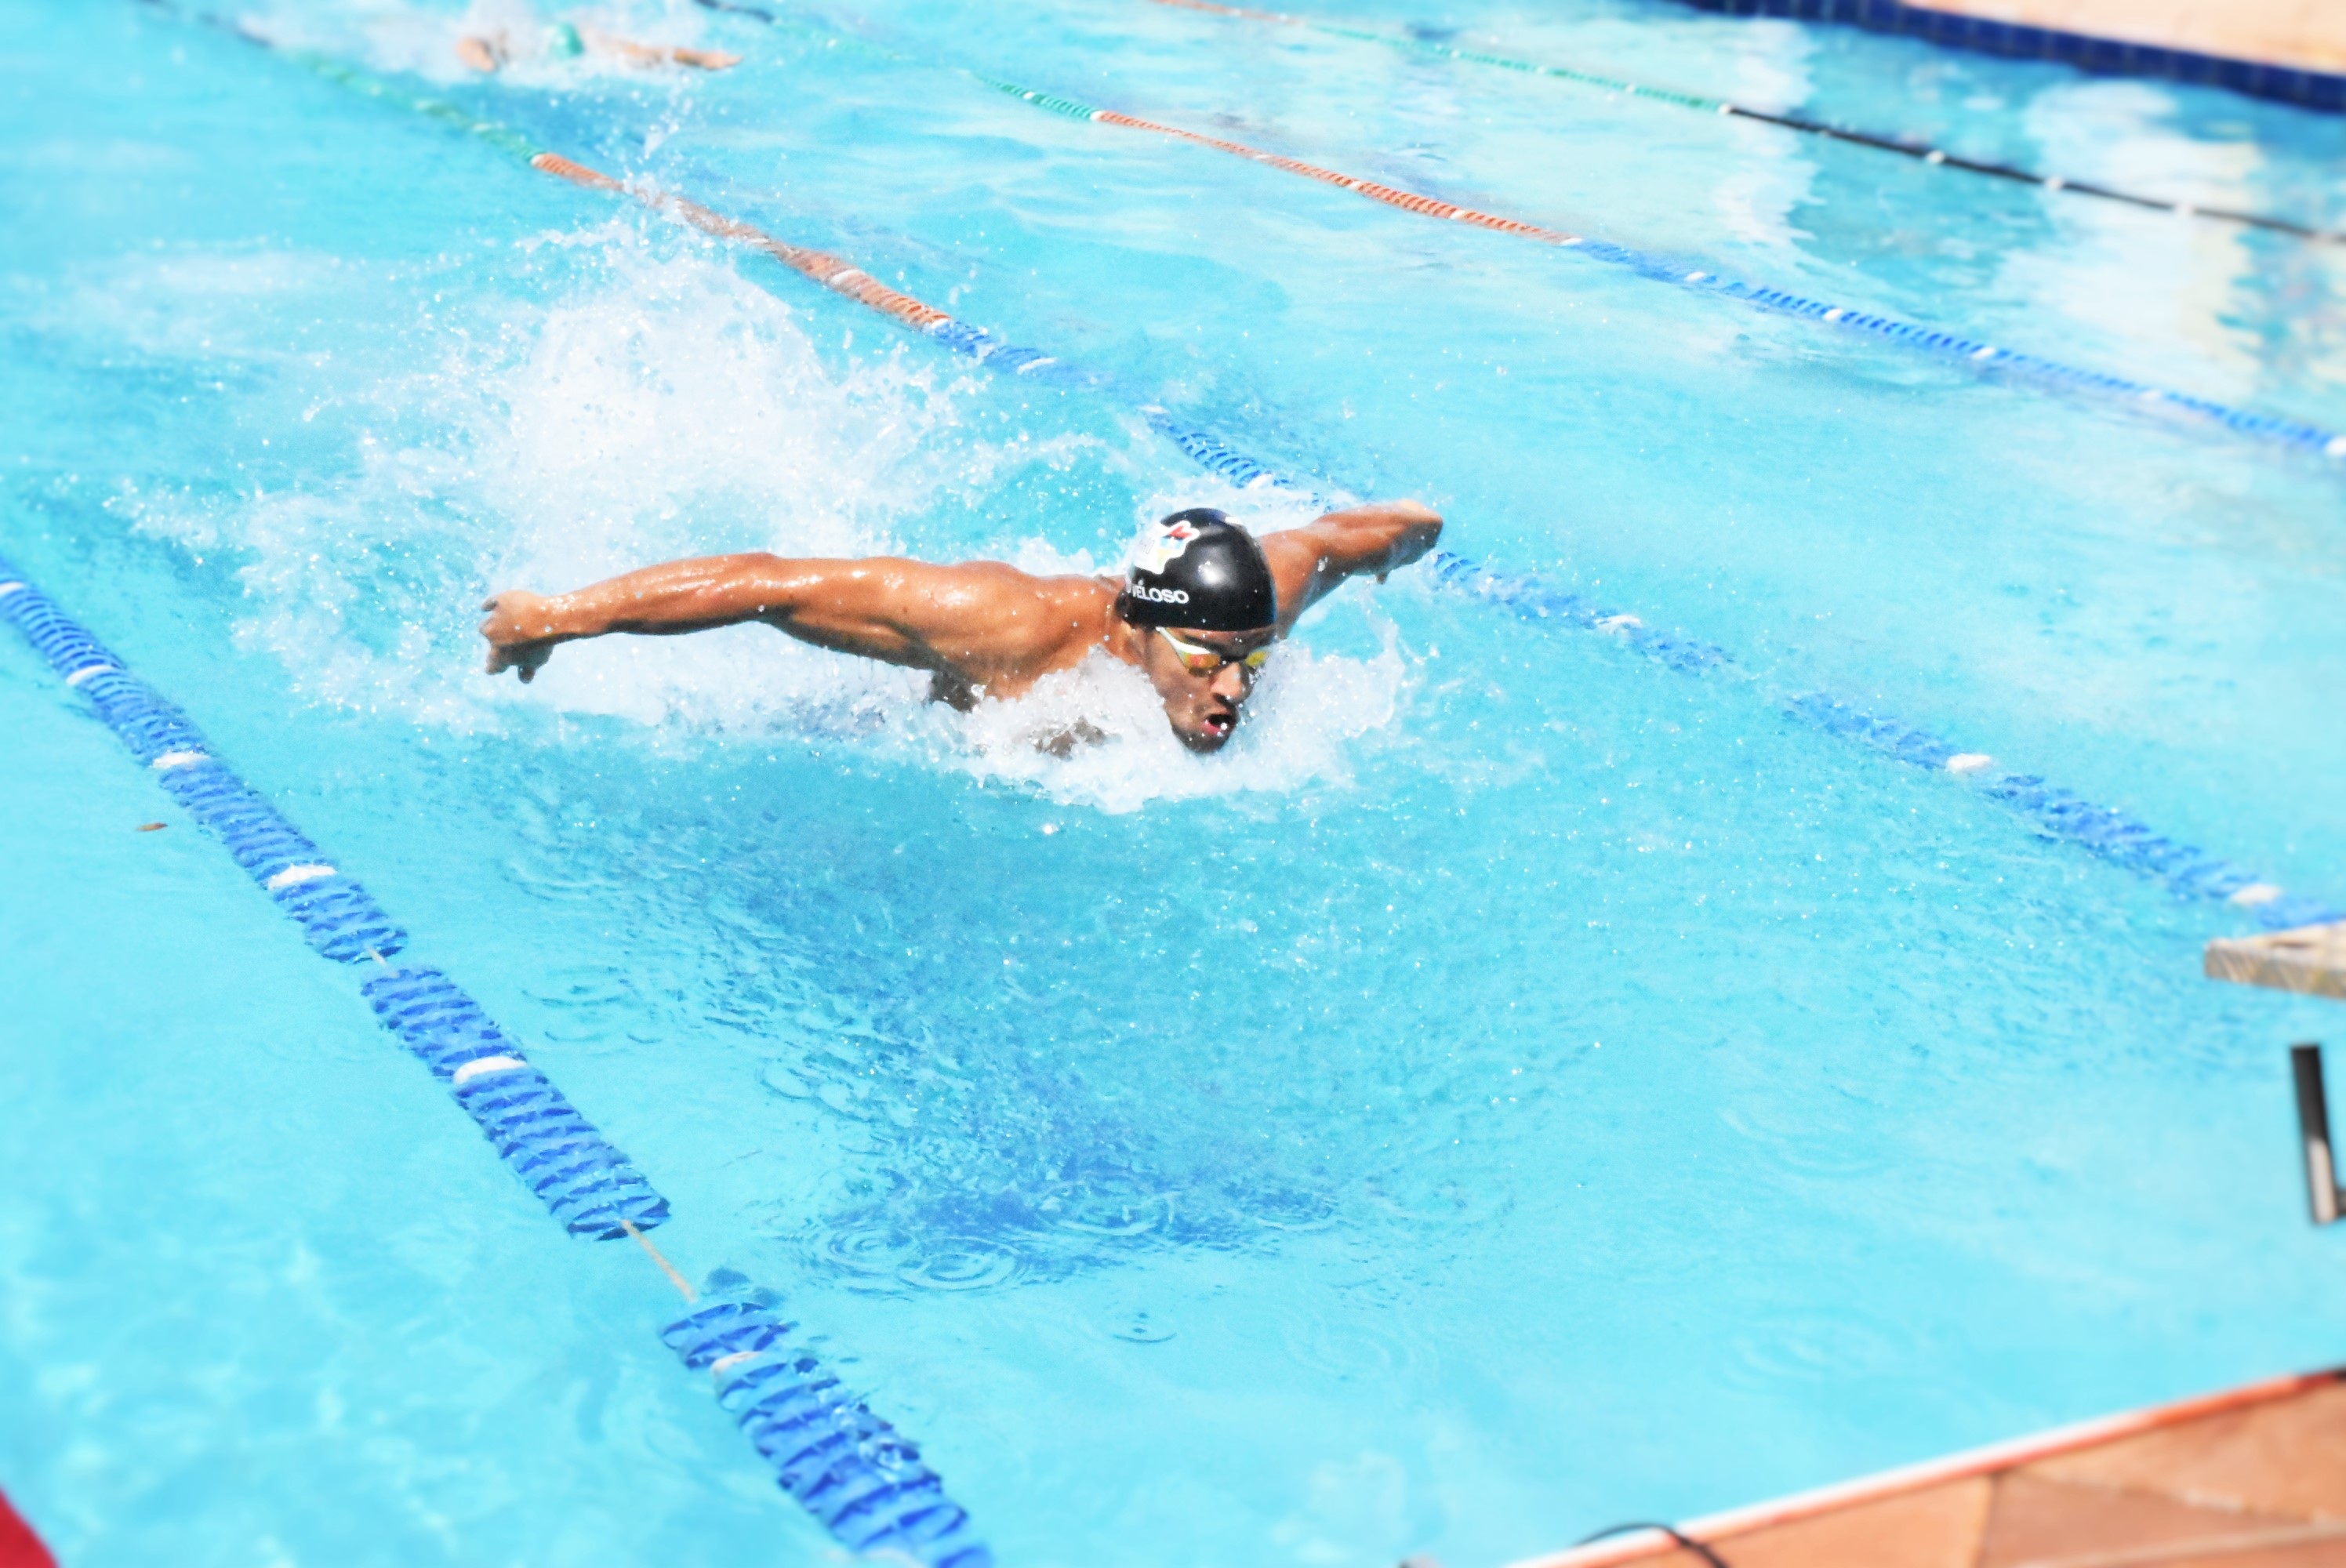
recreation, swimming pool, butterfly, leisure, swimming, swimmer, competition, sports, water sport, competing, outdoor recreation, breaststroke, individual sports, freestyle swimming